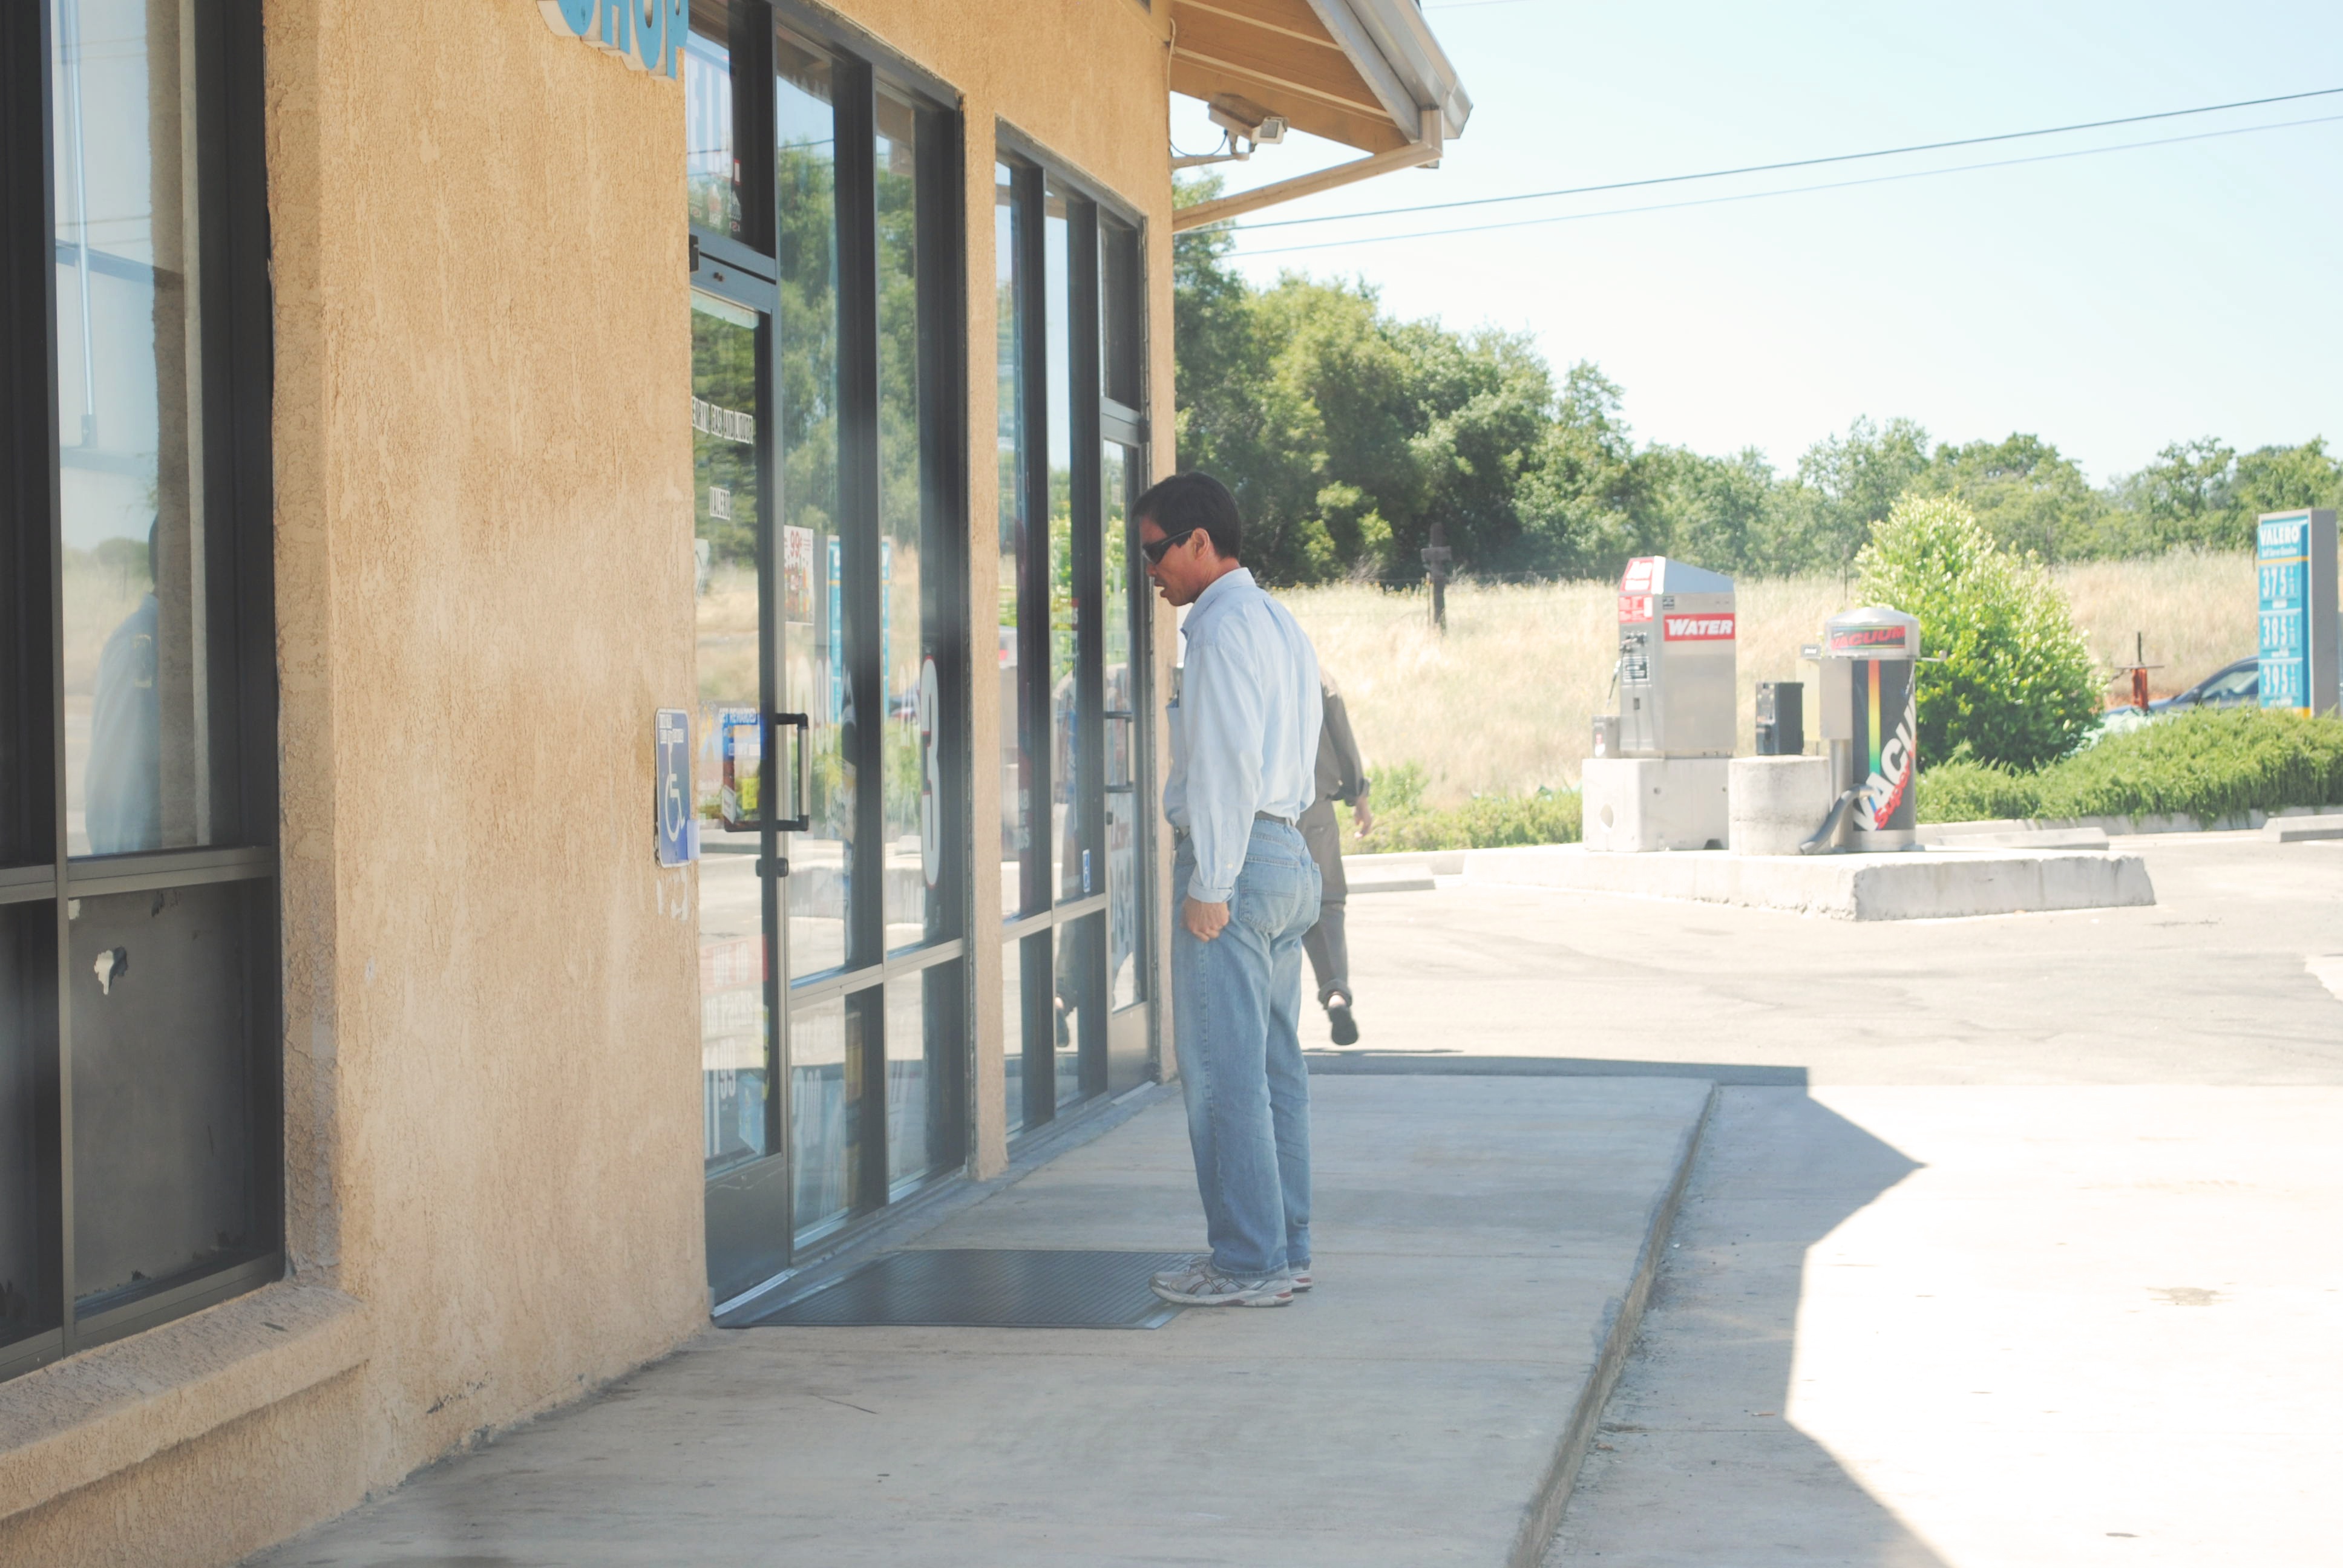
home, property, neighbourhood, real estate, residential area